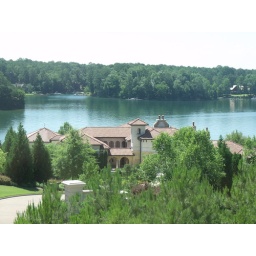
Summer vacations in the lake house